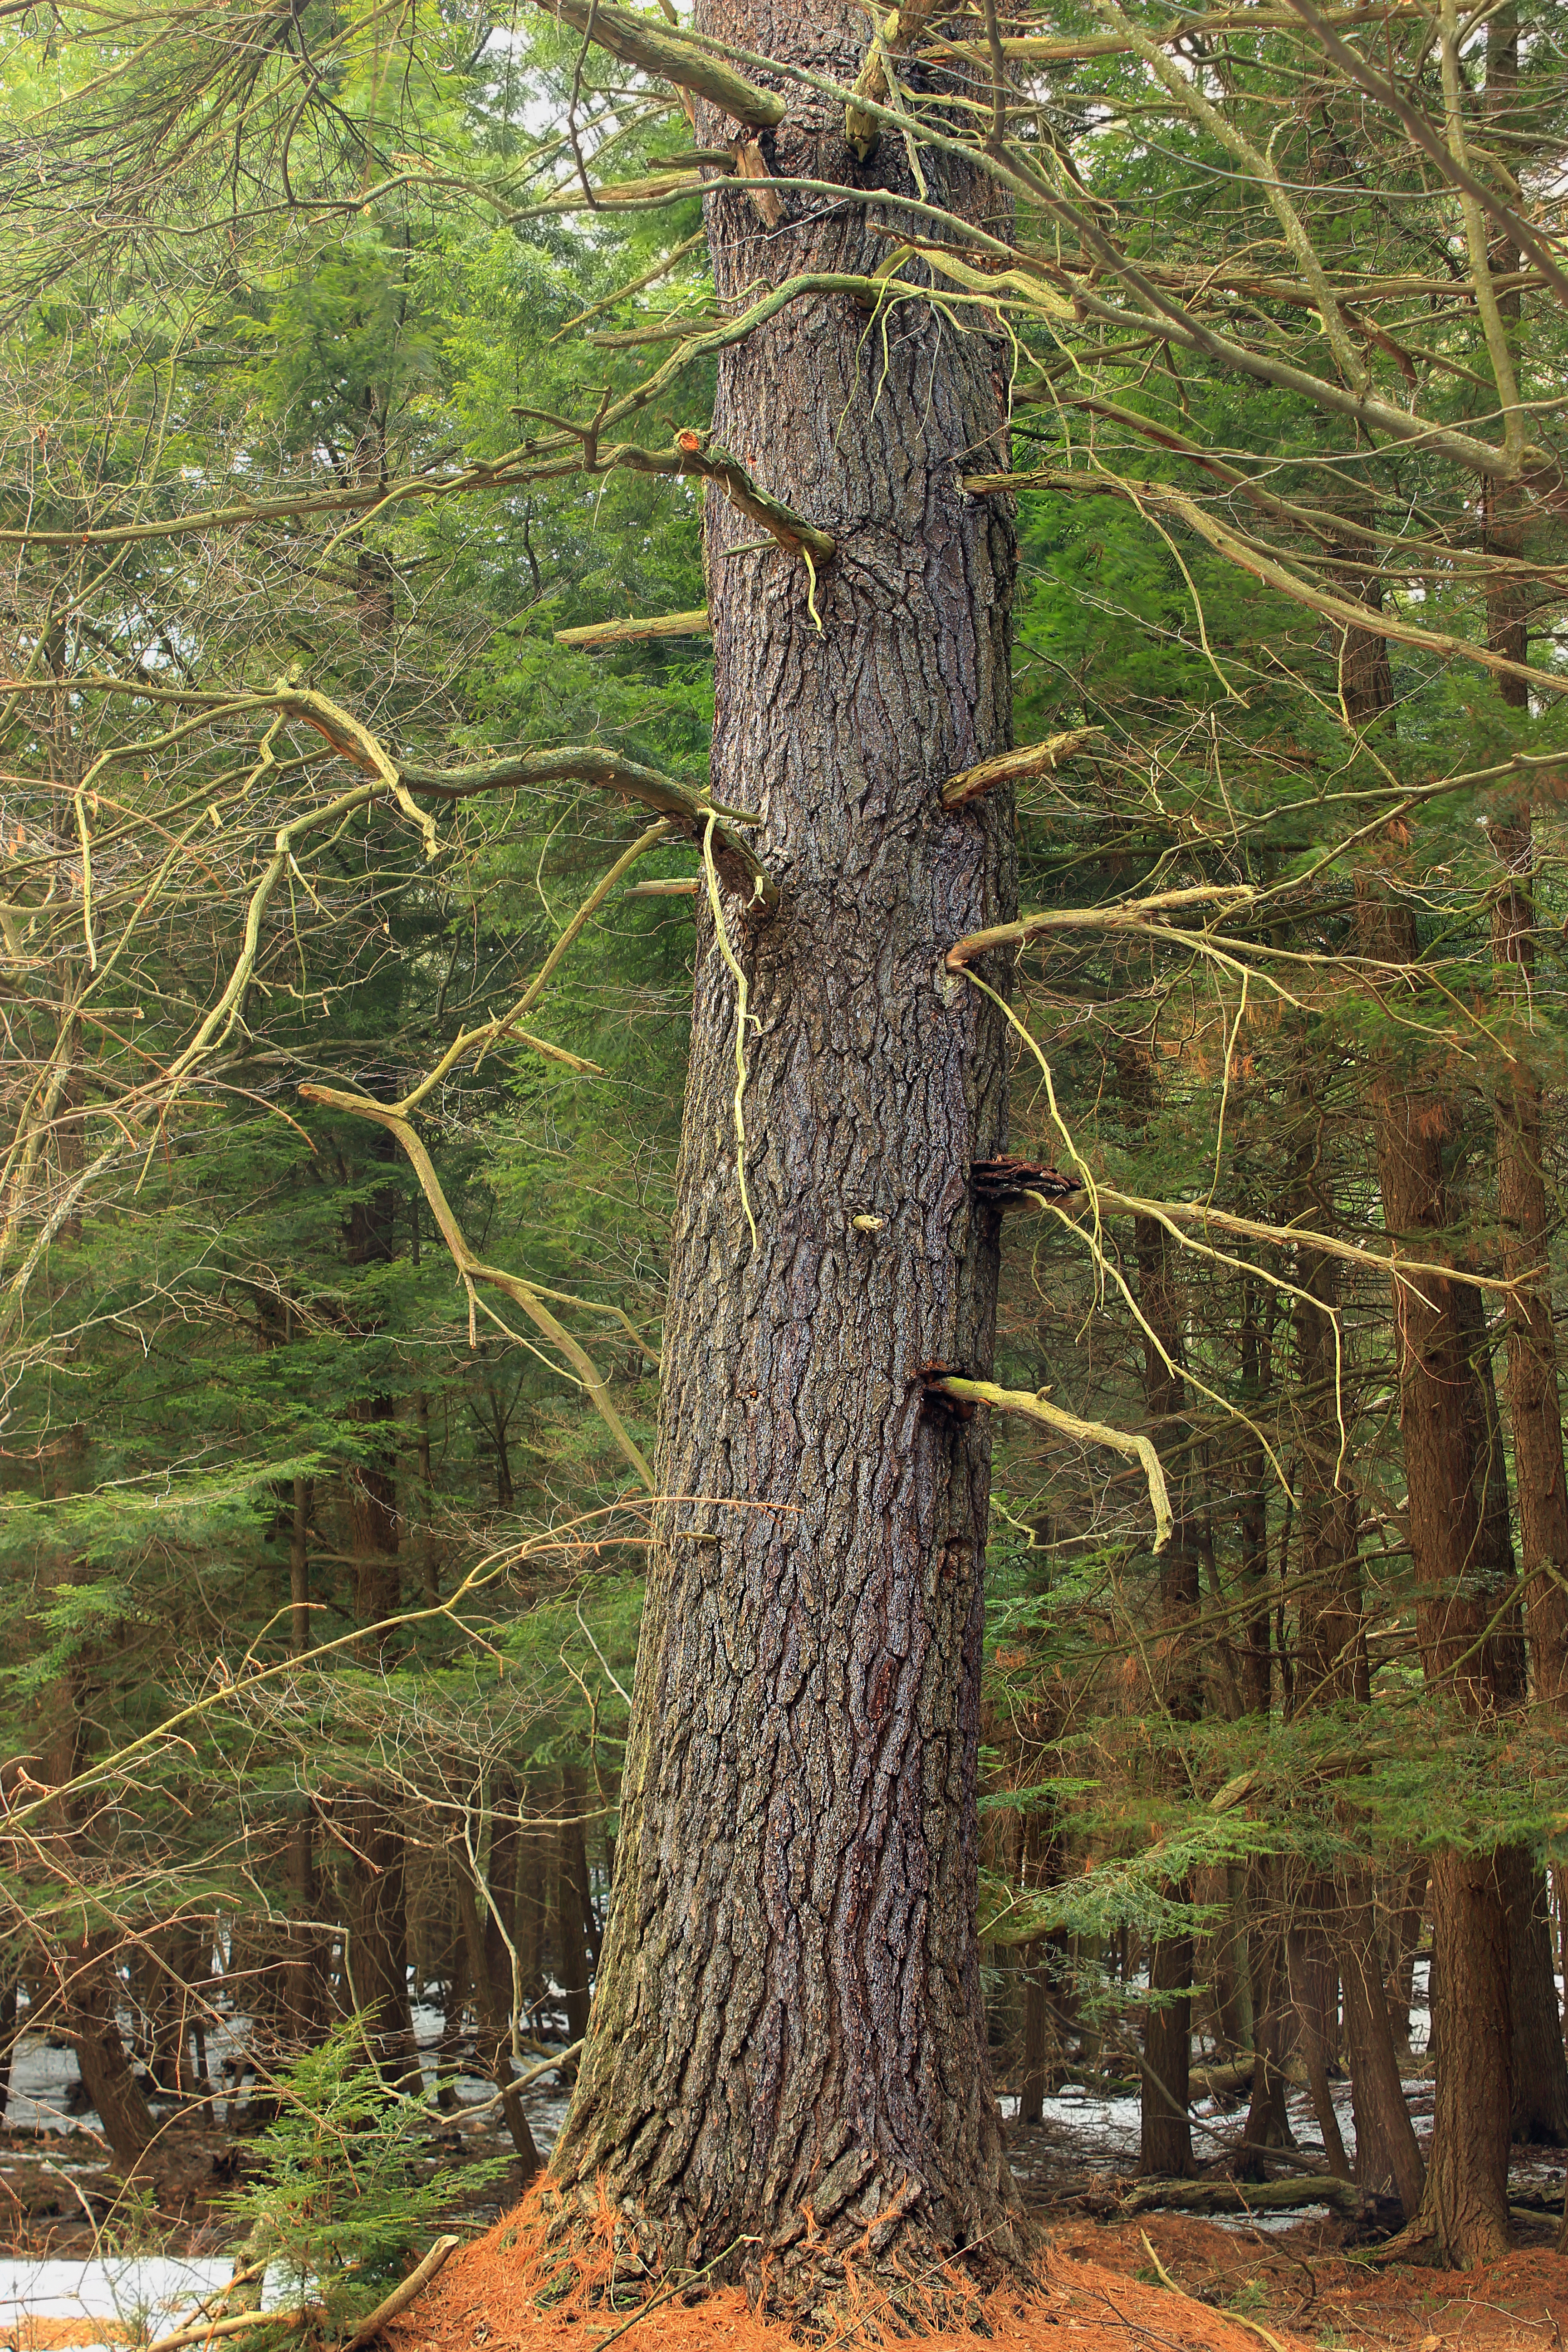
tree, nature, forest, wilderness, branch, snow, winter, plant, wood, hiking, trunk, fir, conifer, trees, creativecommons, coniferous, spruce, branches, deciduous, pennsylvaniawilds, hemlocks, easternhemlocks, tsugacanadensis, needleduff, understory, pinusstrobus, pennsylvania, oldgrowthtree, clearfieldcounty, whitepine, easternwhitepine, parkerdamstatepark, mudrun, grove, woodland, habitat, larch, ecosystem, biome, old growth forest, natural environment, woody plant, temperate broadleaf and mixed forest, temperate coniferous forest, land plant